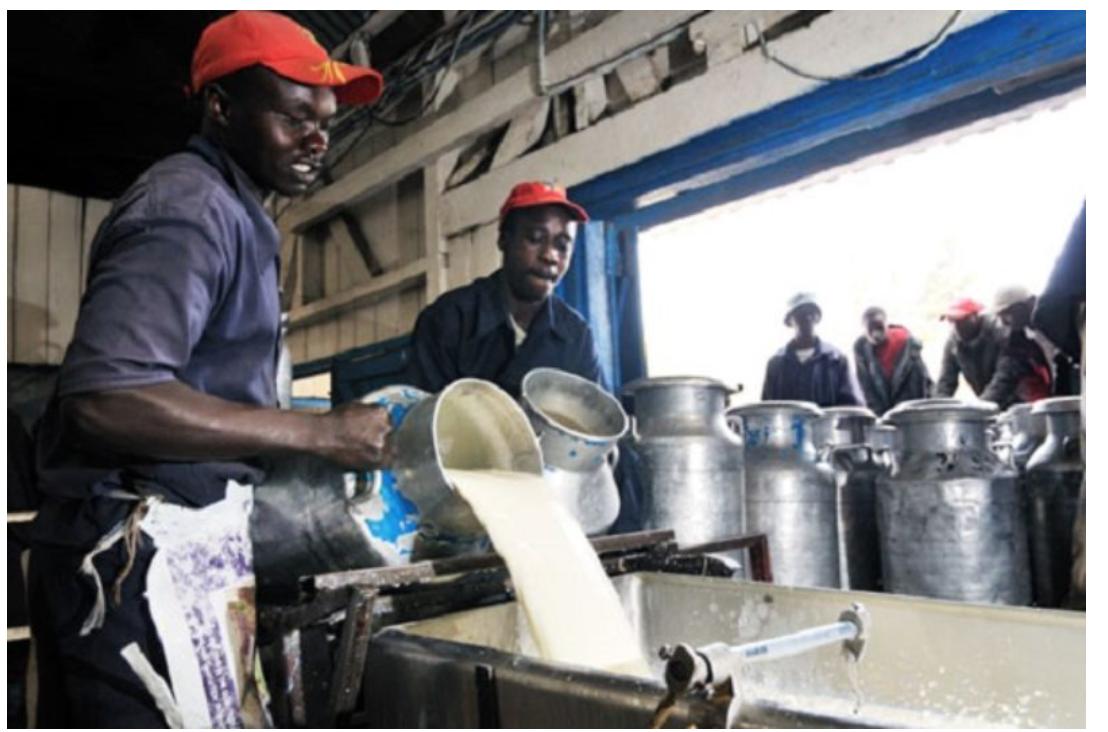
Hapo ni maziwa,maziwa ambaye huwa imetolewa kwa ng'ombe wakifanyiwa ng'ombe wakileta maziwa ya ng'ombe huwa wanaweka na wanamwaga mahali moja ,wakifanya hiyo kazi na watengeneza na hao wote ni wafanyikazi wa hiyo kampuni.